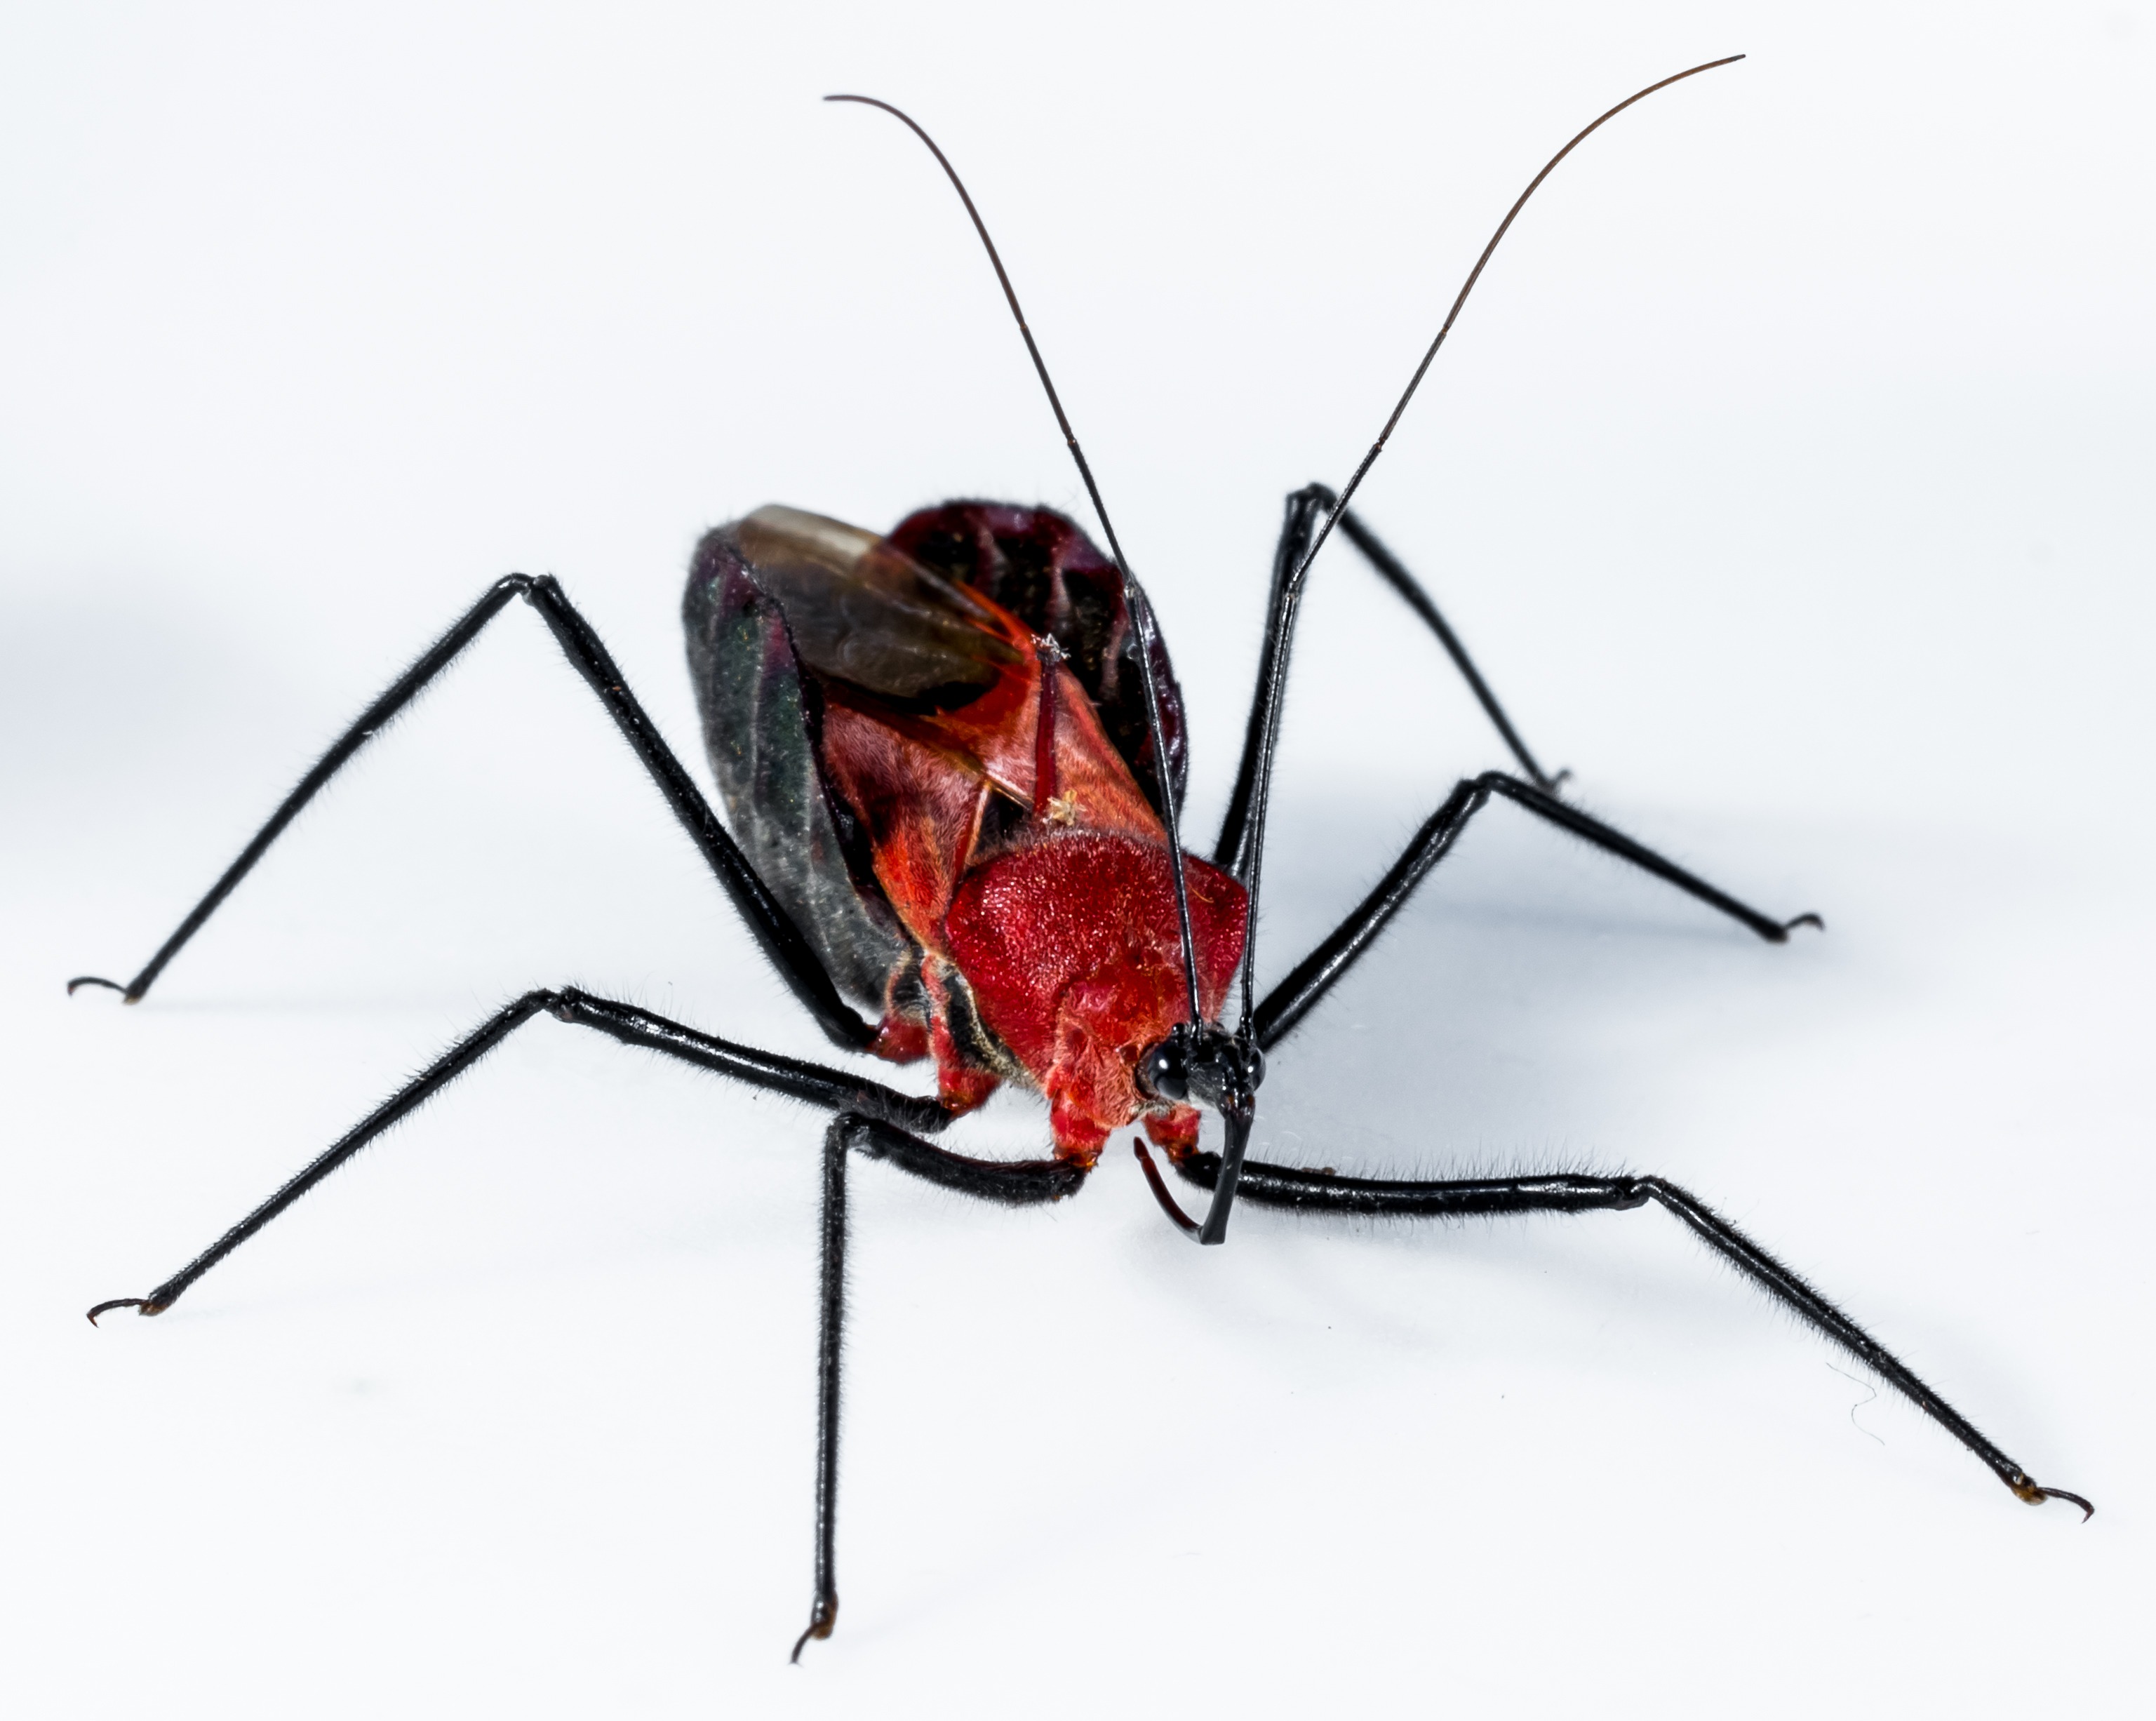
insect, black, close, fauna, invertebrate, arachnid, exotic, beetle, macro photography, arthropod, red head